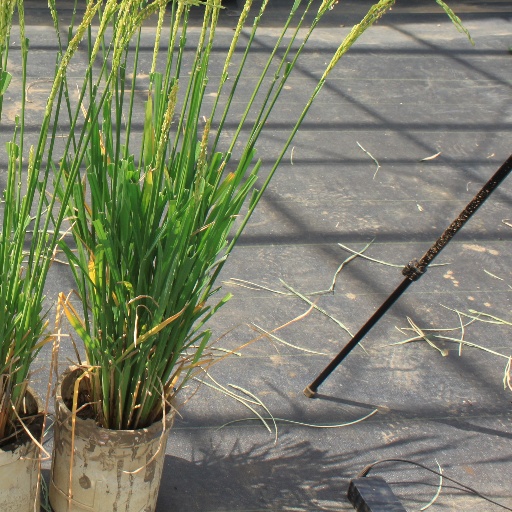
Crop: rice